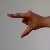
The image shows a hand gesture representing the letter 'Z' in Indian Sign Language.